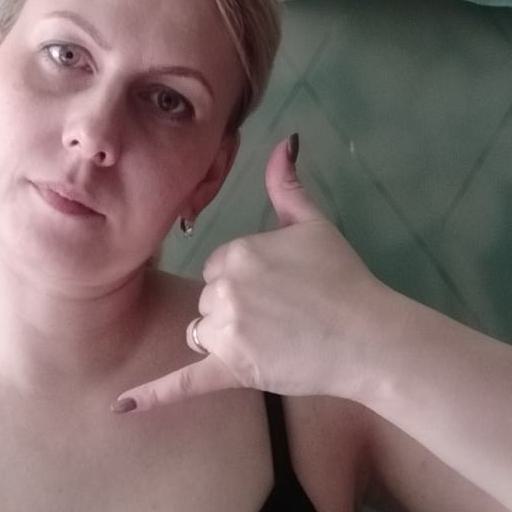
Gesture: call